Question: Please indicate a possible affordance area of the hold_book that can be used for holding
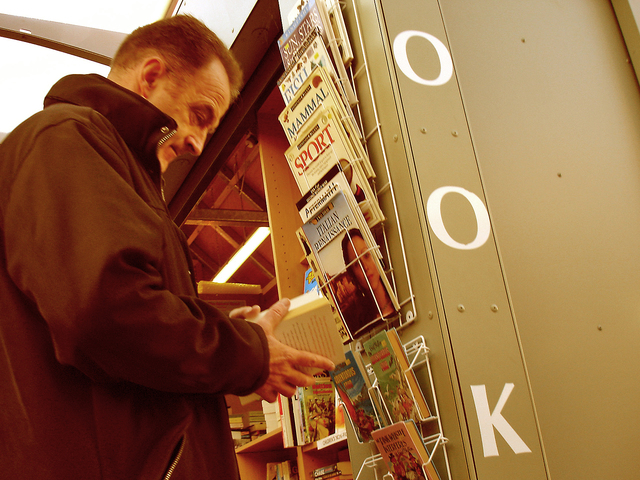
Answer: [228.5, 292.5, 354.5, 382.5]